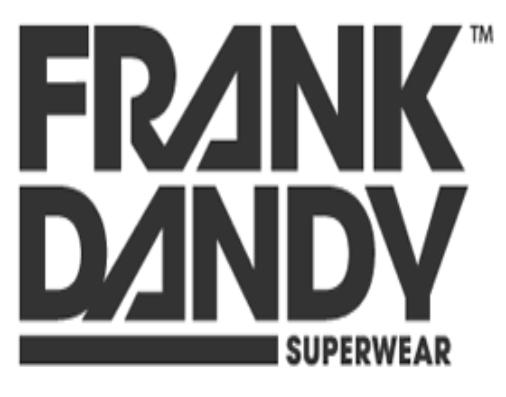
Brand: Frank Dandy
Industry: Clothes